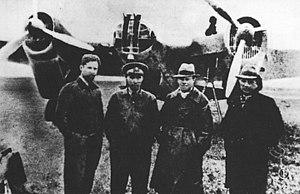
Le Tupolev ANT-40, également connu sous le nom de service Tupolev SB, nom de projet TsAGI-40, est un bombardier soviétique à grande vitesse. Monoplan, bimoteur, triplace, il a fait son premier vol en 1934. Sa conception était très avancée, mais manquait d'élégance, à la consternation des équipages et du personnel d'entretien - et de Staline, qui a souligné qu'« il n'y a pas de petits détails dans l'aviation ».